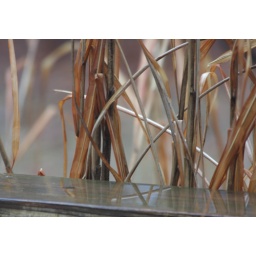
The deck railing is so wet, it actually reflected the zebra grass leaves against the gray sky.